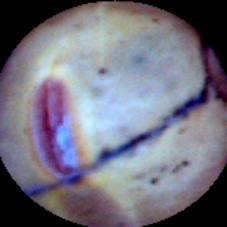
Label: Broken